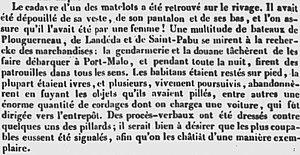
Le pillage de la cargaison du navire naufragé Cygne, échoué à l'entrée de l'Aber-Wrac'h, par des marins de Plouguerneau, Landéda et Saint-Pabu en novermbre 1839 (Bulletin colonial
Saint-Pabu [sɛ̃paby] est une commune du nord du département du Finistère, dans la région Bretagne, en France.
Landéda [lɑ̃deda] est une commune du département du Finistère, dans la région Bretagne, en France.
Plouguerneau [plugɛʁno], est une commune du département du Finistère, dans la région Bretagne, en France.